Eucalyptus lucasii

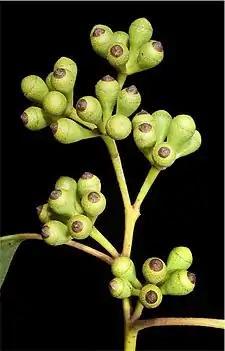
flower buds

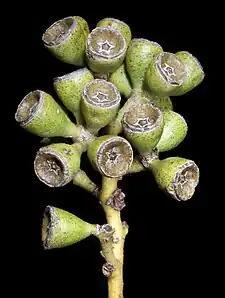
fruit

"Eucalyptus lucasii" is a mallee that typically grows to a height of and forms a lignotuber. It has smooth, brown to greyish bark, sometimes with rough flaky or ribbony bark at the base of the trunk. Young plants and coppice regrowth have dull greyish green, egg-shaped leaves that are long and wide. Adult leaves are arranged alternately, the same shade of green on both sides, broadly lance-shaped, long and wide tapering to a petiole long. The flower buds are arranged in groups of seven, nine or eleven, sometimes on an unbranched peduncle in leaf axils, or on a branching peduncle on the ends of the branchlets. The Peduncle is long with the individual buds on pedicels long. Mature buds are oval, long and wide with a conical to rounded operculum. Flowering occurs between May and September and the flowers are creamy white. The fruit is a woody, cup-shaped to cylindrical or conical capsule long and wide with the valves near rim level.